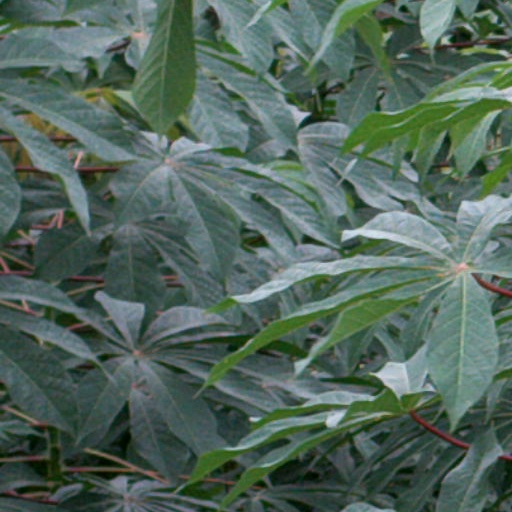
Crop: cassava